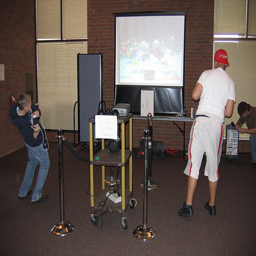
Two men playing a video game on a big screen.
A man standing next to a boy in front of a projector.
The young men are playing a video game.
Two young men playing a video game on a large screen.
A couple of guys are playing games on a screen